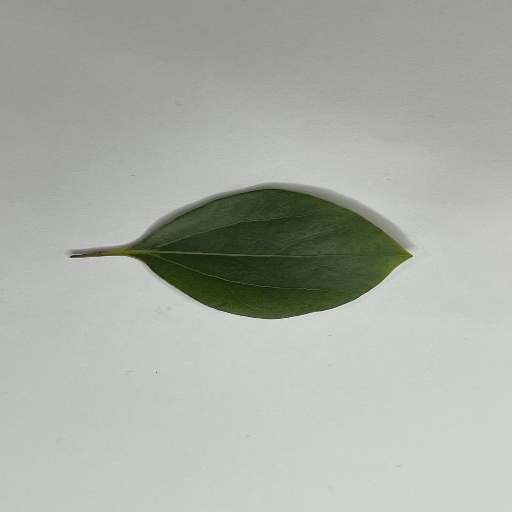
Species: Camphor
Leaf condition: Healthy Leaf